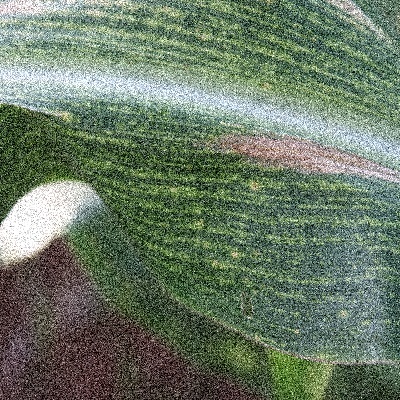
Label: Corn_(Maize)___Maize_Streak_Virus